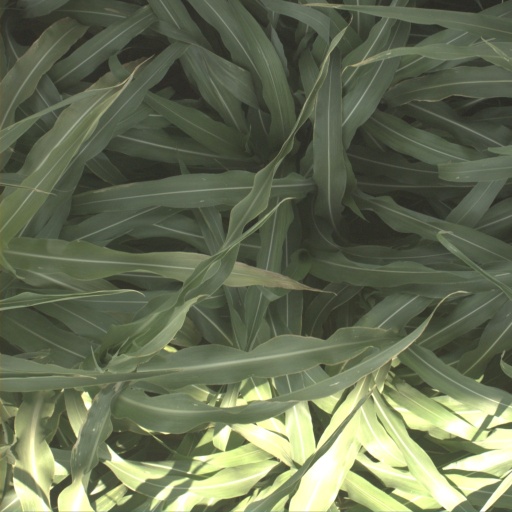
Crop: sorghum